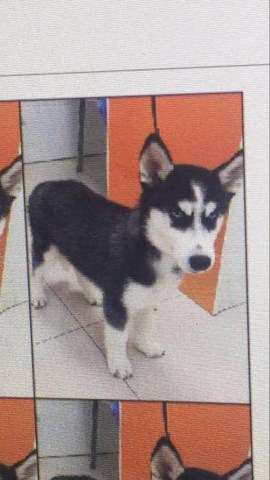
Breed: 1160-n000003-Siberian_husky